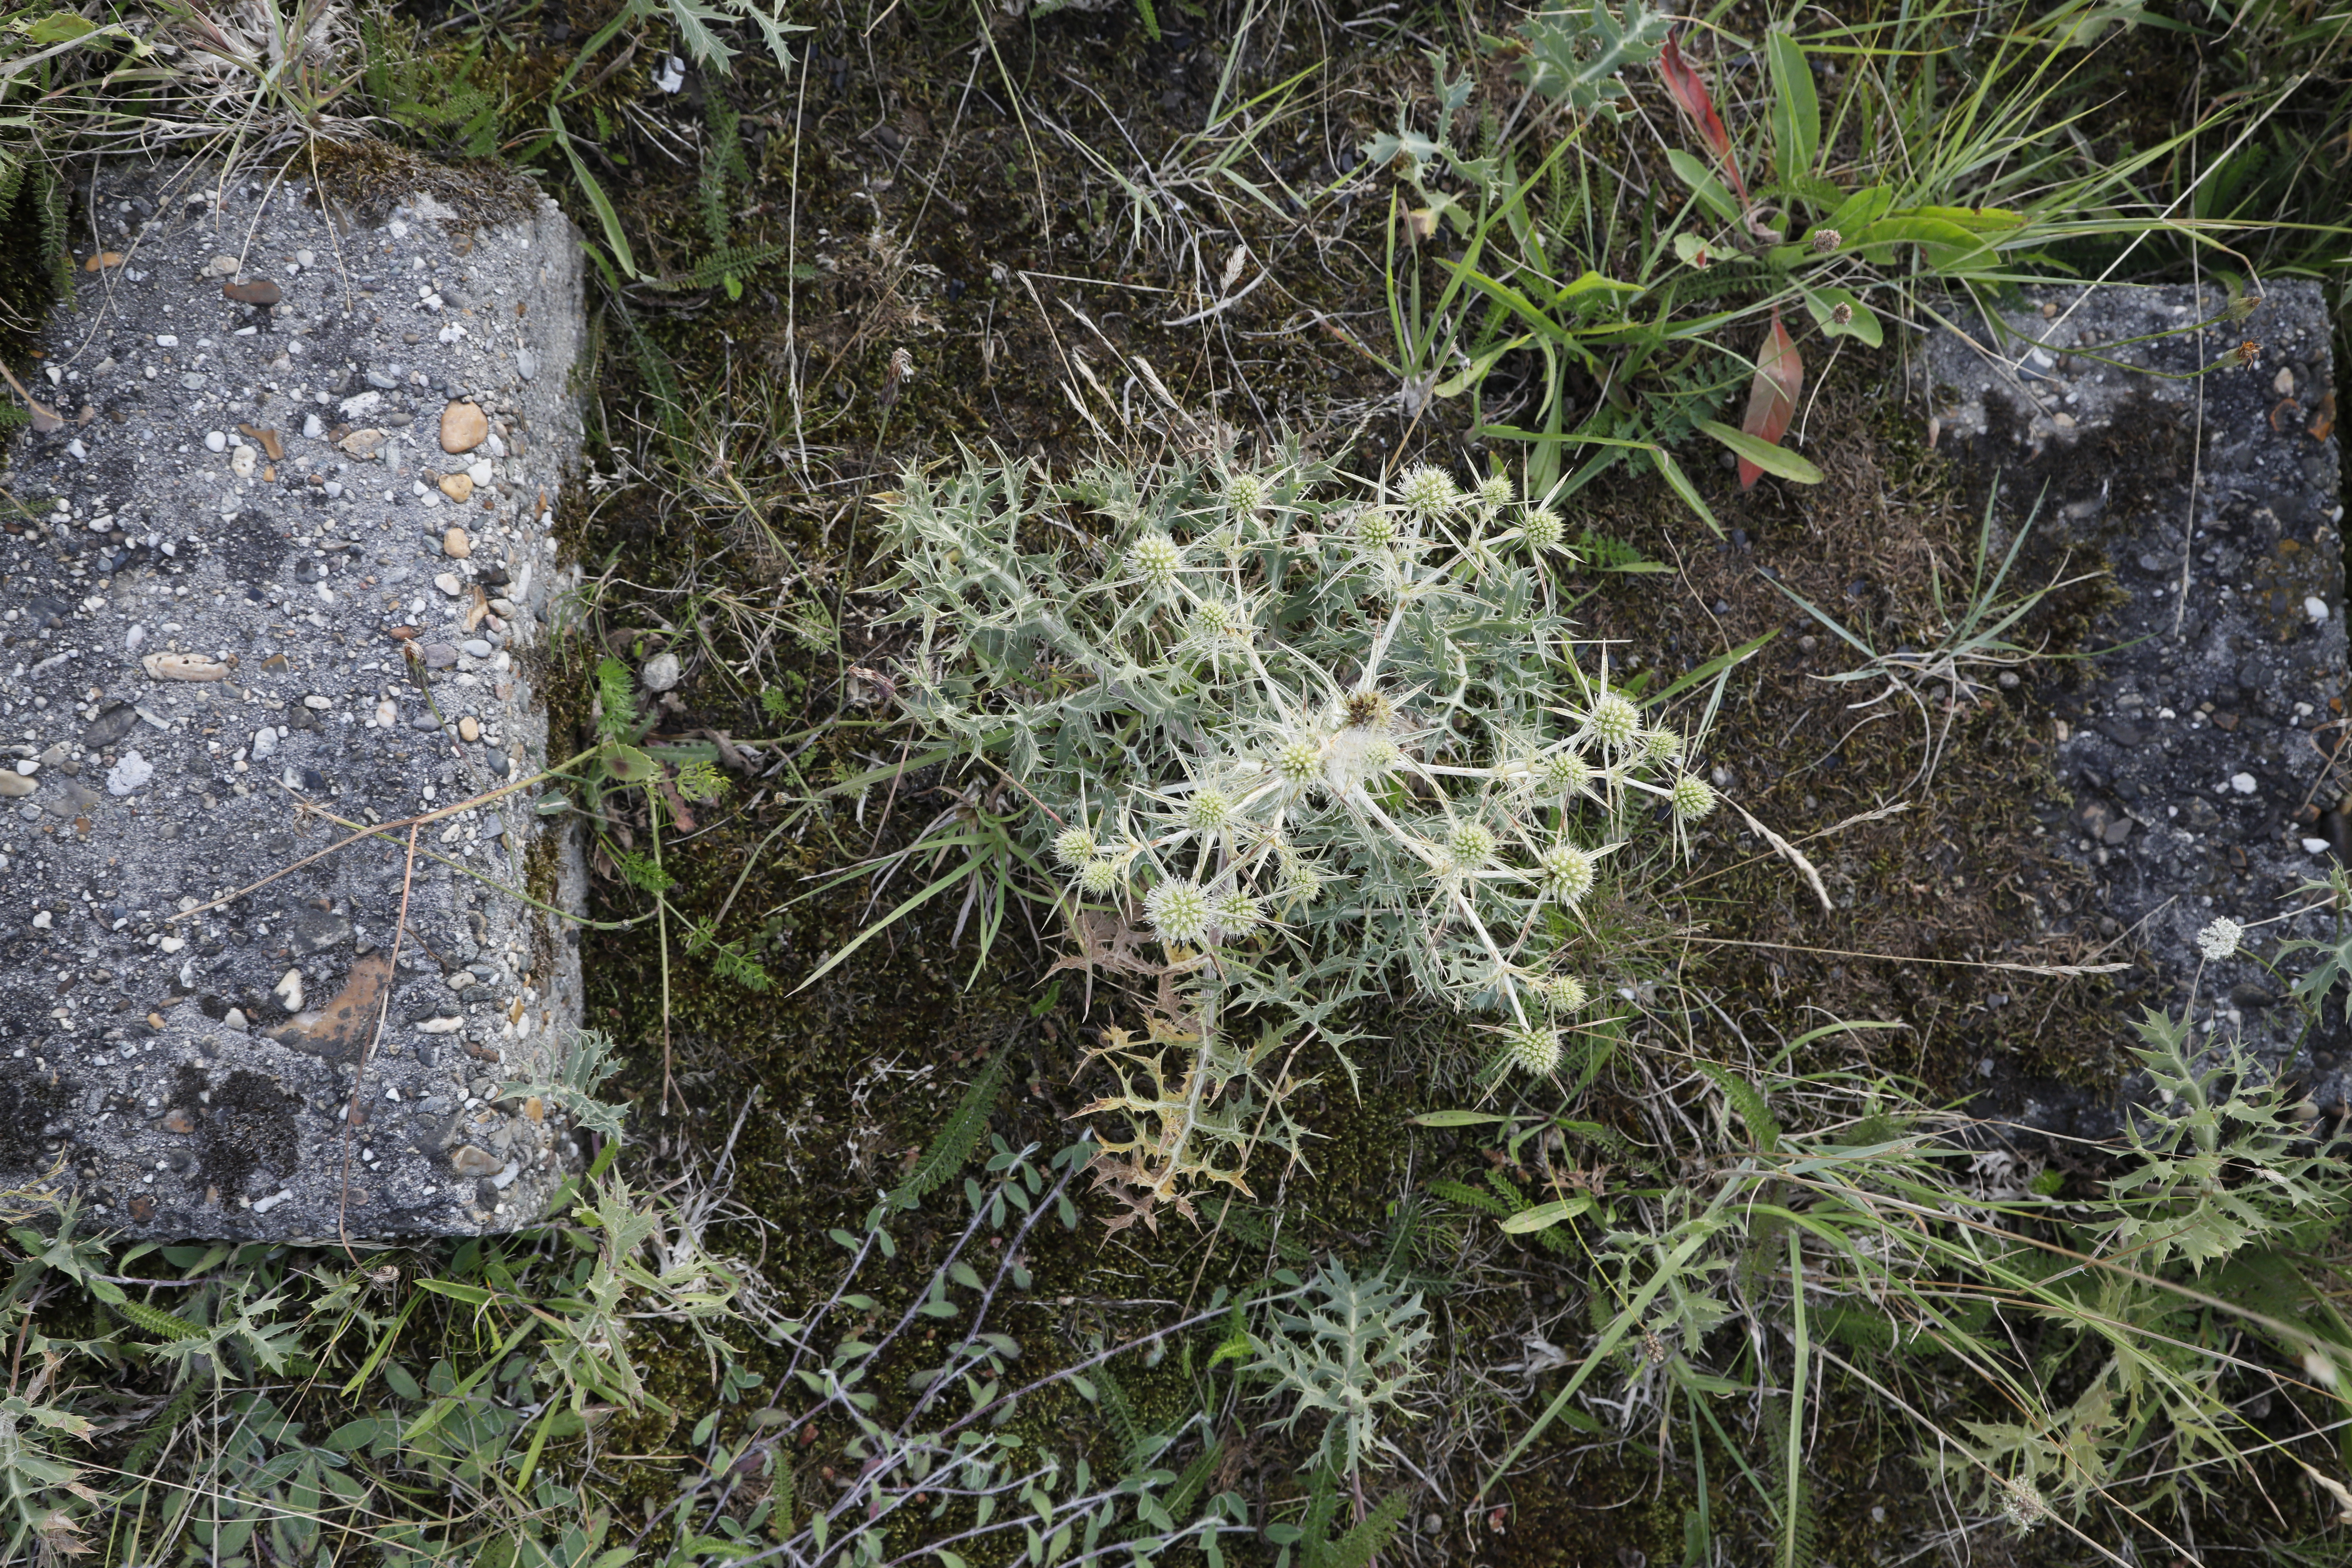
Plant species: Eryngium campestre, Daucus carota